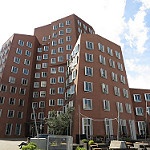
Scene: Outdoor